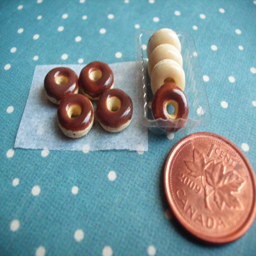
The Canadian penny is too big to be real.
Five chocolate donuts and three unfrosted ones and a Canadian penny sits on a blue pokadot cloth.
A bunch of miniature donuts sitting next to a penny.
Very tiny donuts are pictured next to a Canadian coin for scale.
teeny tiny doughnuts with chocolate icing smaller then a penny